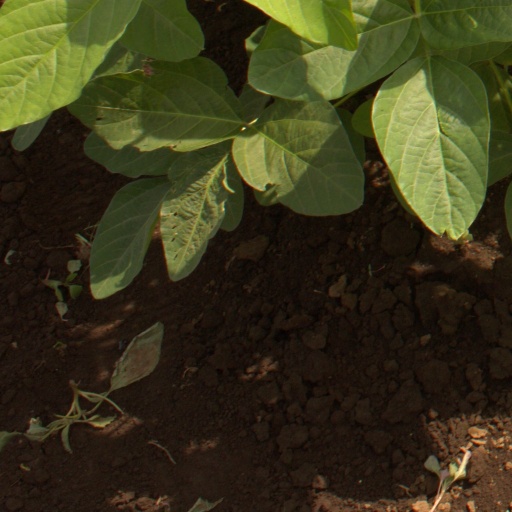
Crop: soybean